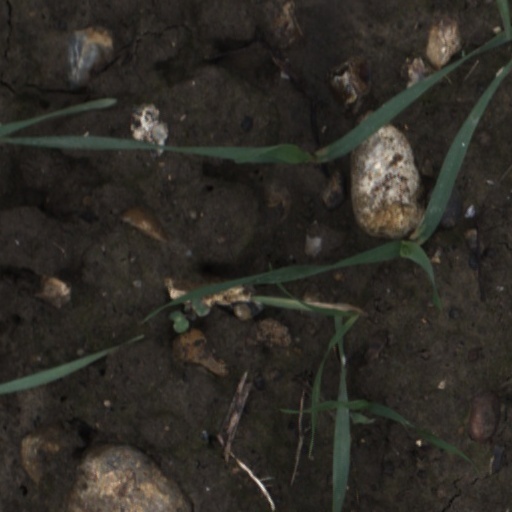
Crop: wheat